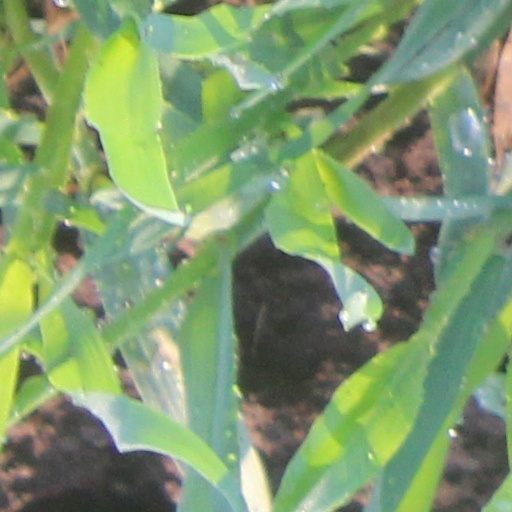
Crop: wheat